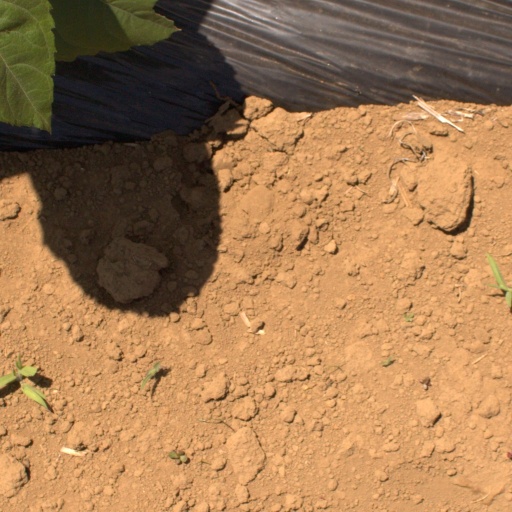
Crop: Jerusalem artichoke